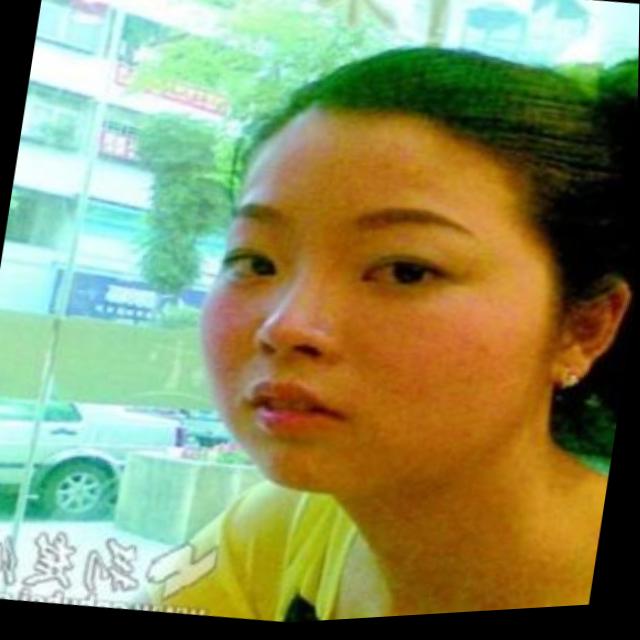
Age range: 21-44